Tythrop Park

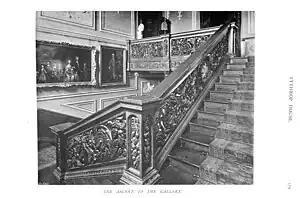
The staircase in Tythrop Park

Tythrop Park, also known as Tythrop House, is a Grade I–listed 17th-century manor house, set in of parkland, in Kingsey, Buckinghamshire, England. According to Pevsner the exterior is plain and unpromising, but inside the house he describes the staircase as one of the finest in the county, with "extremely luscious openwork foliage".